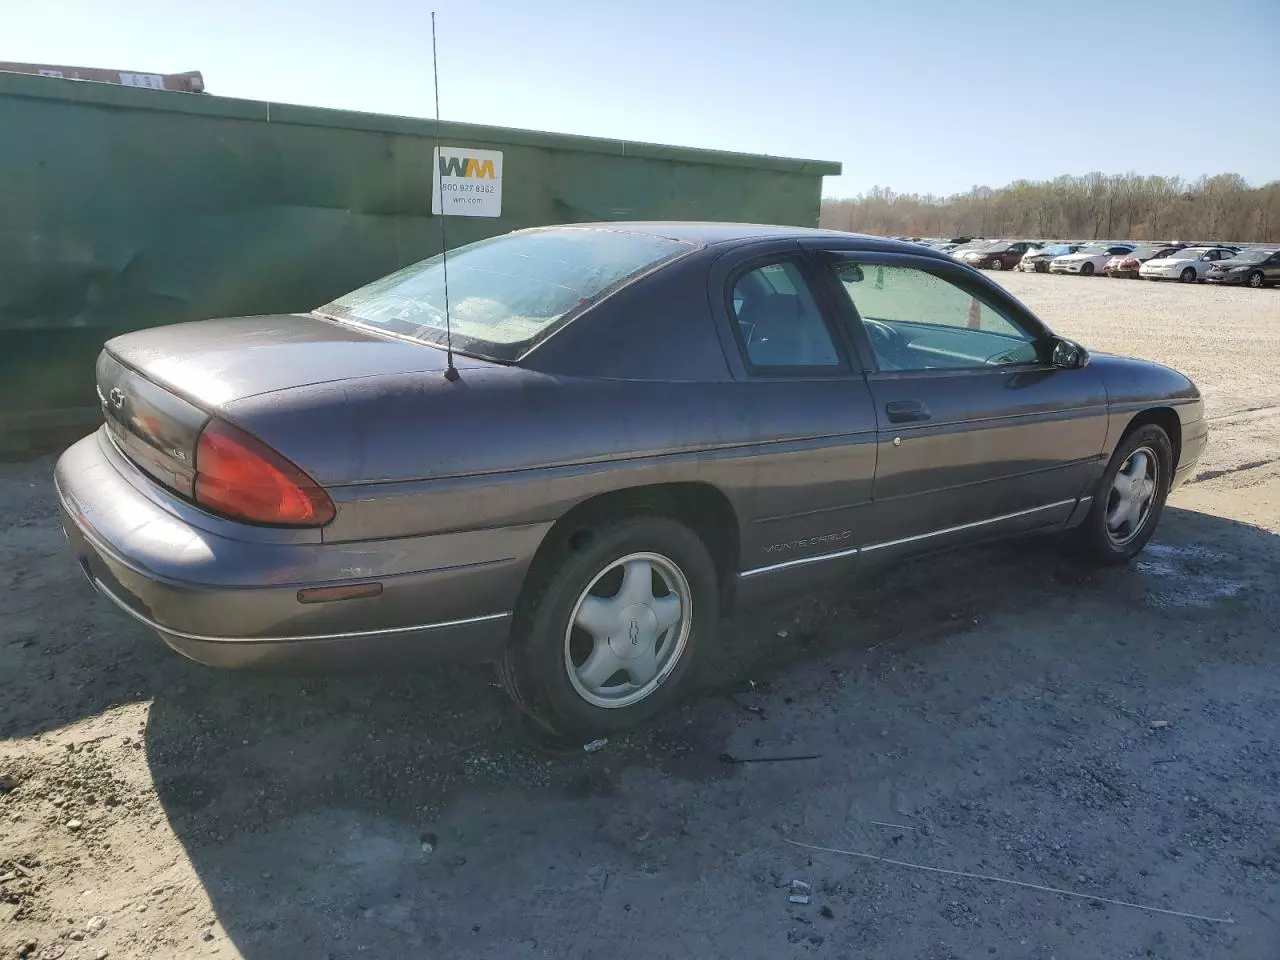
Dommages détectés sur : porte arrière droite, aile arrière droite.
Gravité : mineur